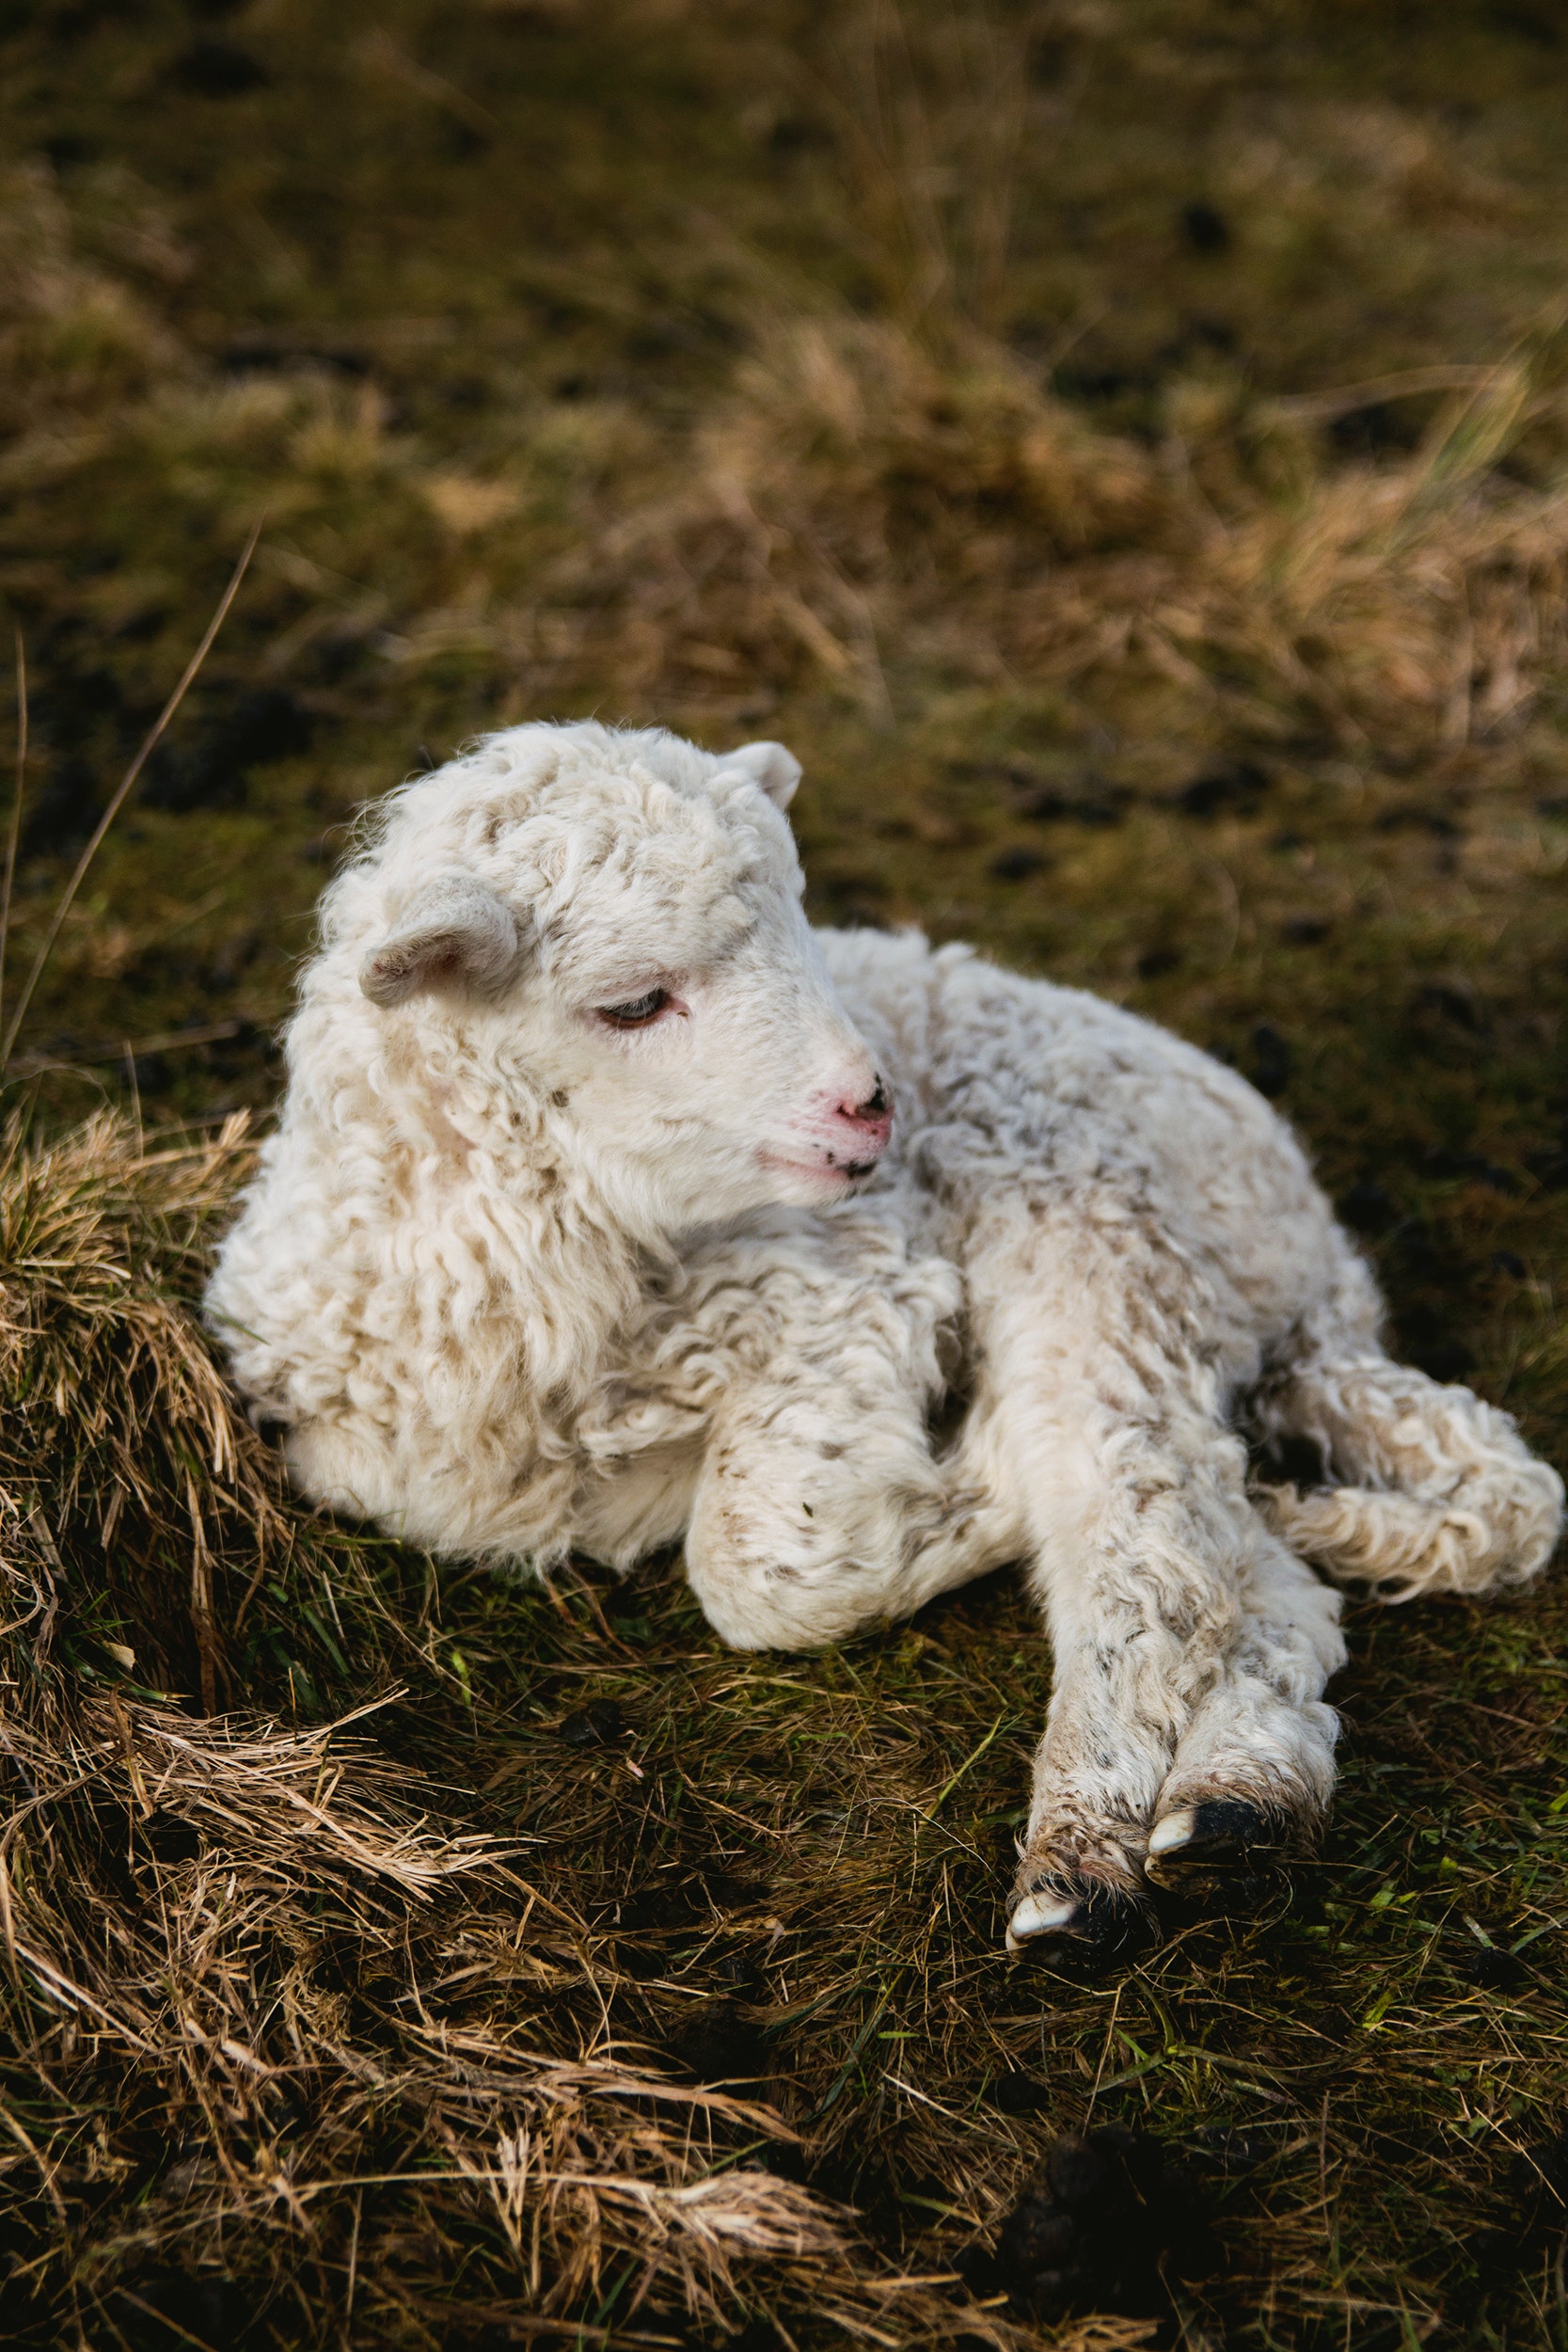
sheep, lagotto romagnolo, grass, canidae, sporting group, fur, livestock, spanish water dog, retriever